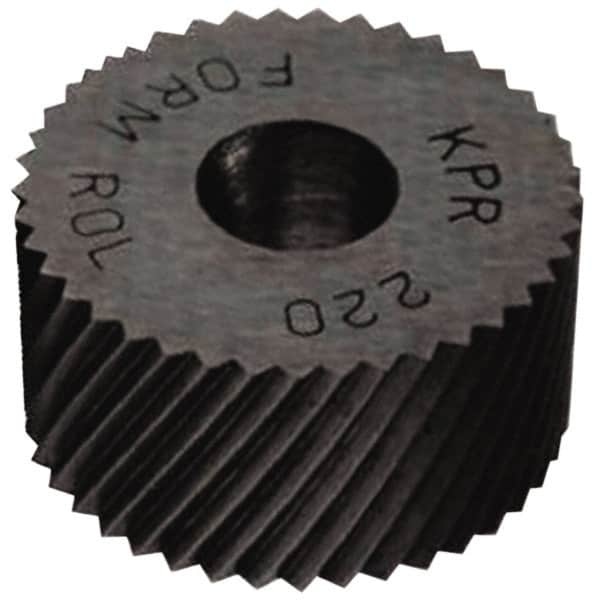
Made in USA - 3/4" Diam, 90° Tooth Angle, 40 TPI, Standard (Shape), Form Type Cobalt Right-Hand Diagonal Knurl Wheel - 1/4" Face Width, 1/4" Hole, Circular Pitch, 30° Helix, Bright Finish, Series KN
Brand: Made in USA
Item #: 78179405 Brand: Made in USA Exact Tooling IR#: 04 Features and Benefits Right-hand diagonal wheels are used to produce left-hand diagonal patterns. On a two-wheel knurling tool, left and right hand diagonal wheels are used together to create a diamond design. Form wheels produce textured patterns by forming an impression. This process displaces the material and increases the diameter of the workpiece. Cobalt is harder than high speed steel and provides better wear resistance. It is commonly used on high tensile alloys. Product Specifications Knurl Shape Standard Pattern Right-Hand Diagonal Form or Cut Type Form Material Cobalt Knurl Diameter (Inch) 3/4 Face Width (Inch) 1/4 Hole Diameter (Inch) 1/4 Pitch System Circular Pitch (TPI) 40 Knurl Series KN Included Tooth Angle 90 Finish/Coating Bright Helix Angle 30
Category: Hardware > Tools > Measuring Tools & Sensors > Measuring Wheels